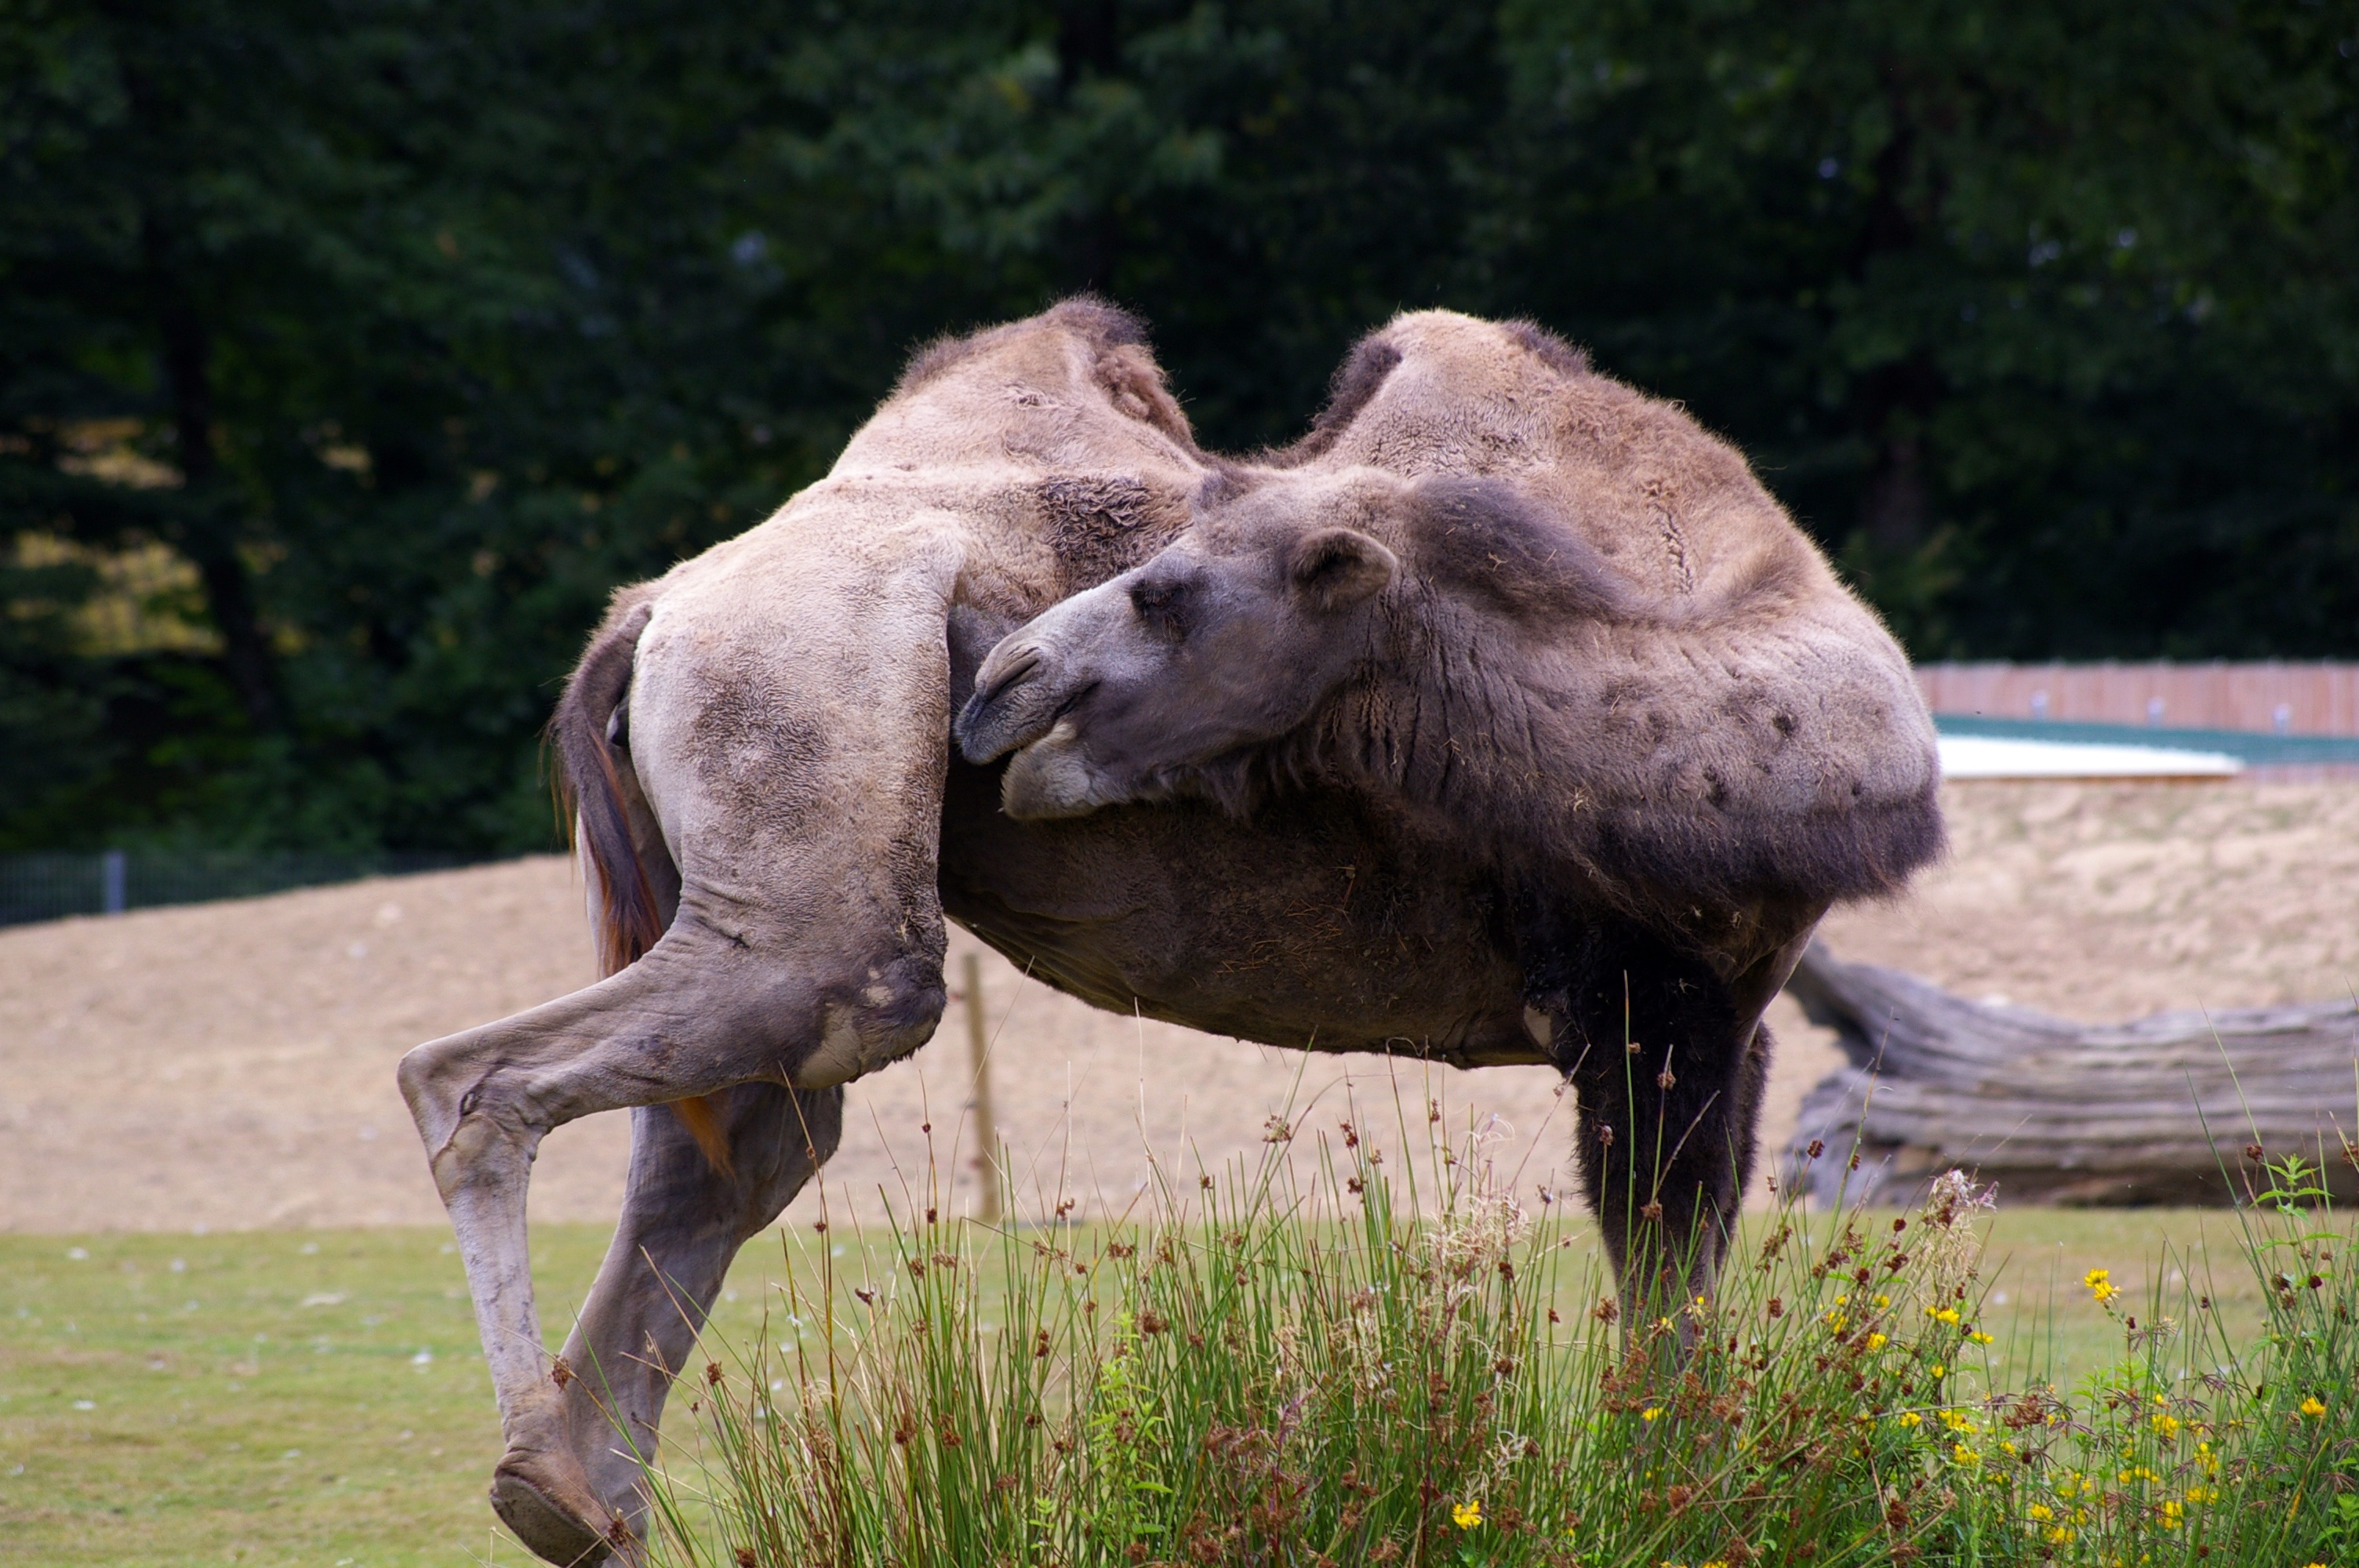
tree, water, nature, animal, cute, pond, wildlife, wild, zoo, camel, herd, horse, park, mammal, stallion, fauna, wild animal, family, colors, animals, safari, visit, brittany, branf r, animal park, horse like mammal